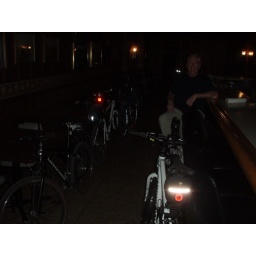
Hotel Gunter bike storage in the bar